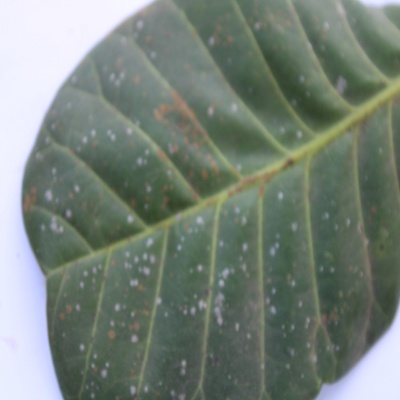
Crop: Cashew
Condition: red rust